Historic house museum

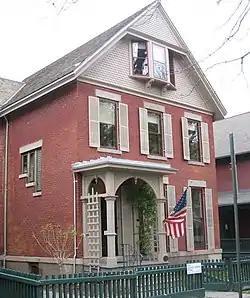
Susan B. Anthony House, Rochester, New York

An example of a site that utilizes collective memory is the Hiroshima Peace Memorial Park in Japan. It was restored and is based on the dialectics of memory, however it also has the inclusion of joyous festivals to mask the turmoil. The "Hiroshima Traces" (1999) text takes a look at the importance of collective memory and how it is embedded in culture and place. Thus, collective memory does not only reside in a house or building, but it also resonates in outdoor space – particularly when a monumental event has occurred, such as war.